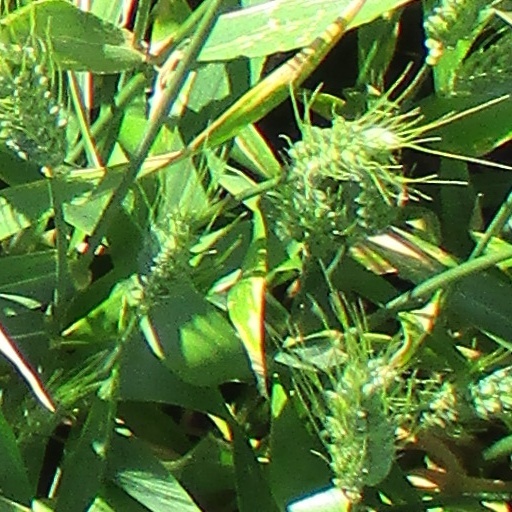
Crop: wheat